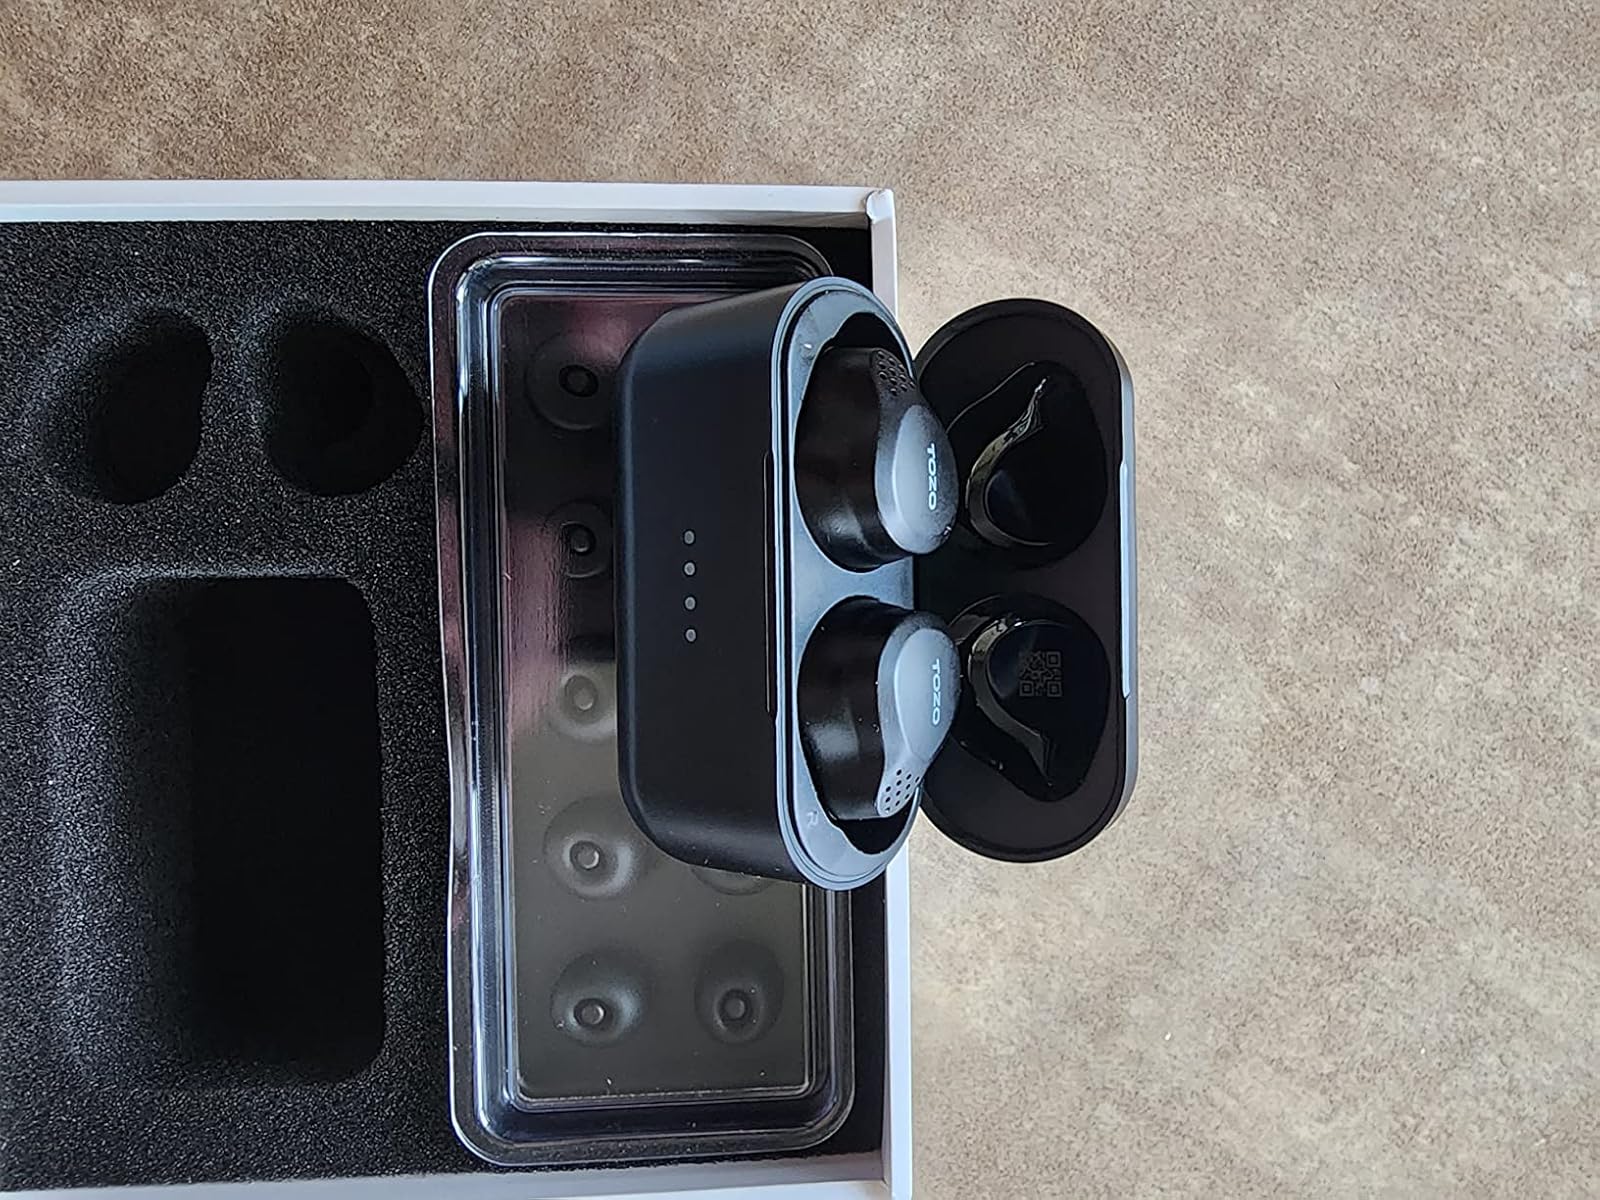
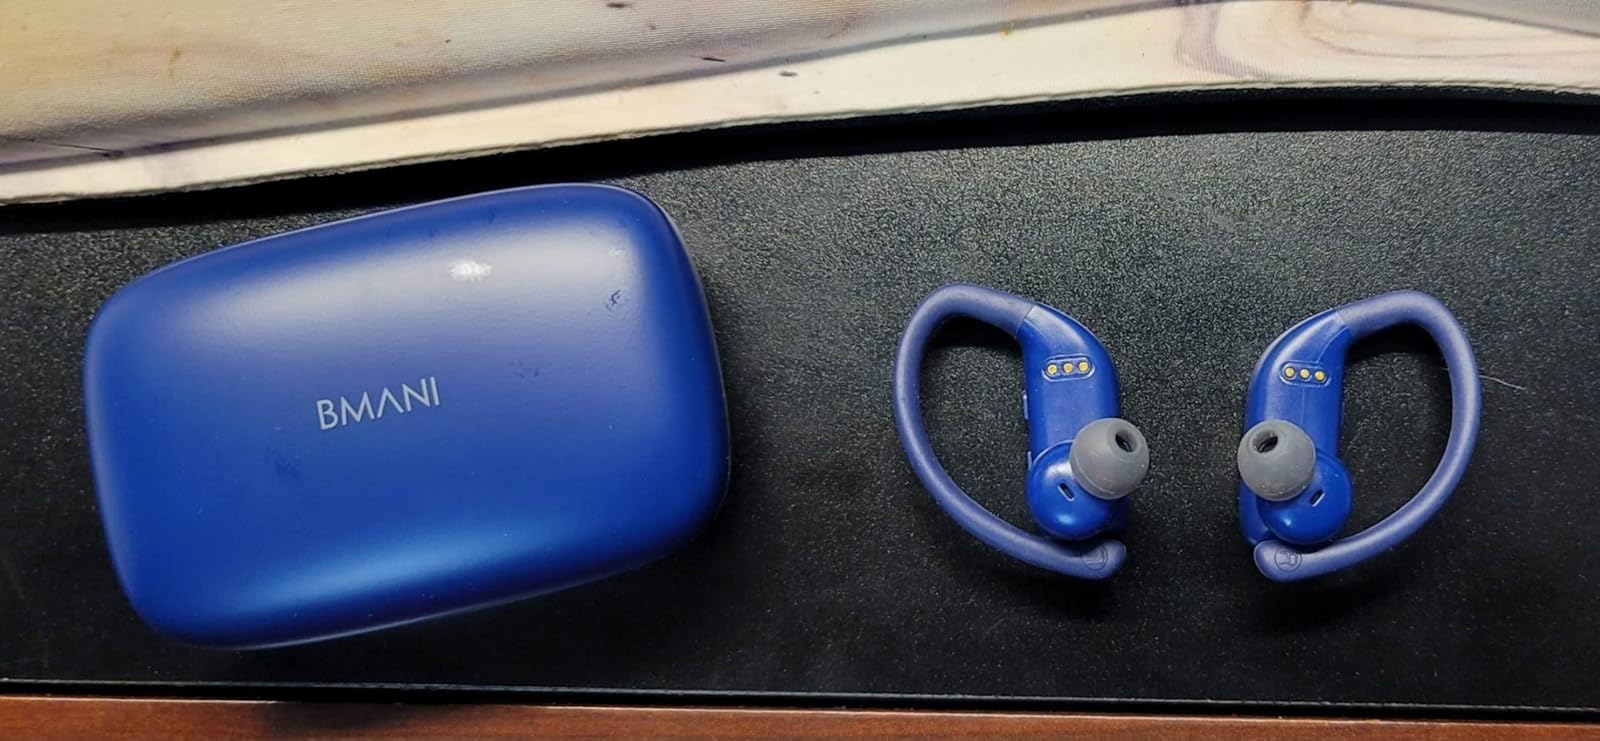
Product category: earbuds
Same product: no